Richard Hotham

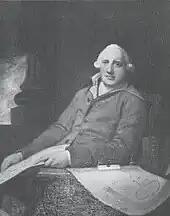
Sir Richard Hotham (1722–1799)

Sir Richard Hotham (5 October 1722 – 13 March 1799) was an East India merchant, property developer and politician who sat in the House of Commons from 1780 to 1784. He is especially noted for his development of the Sussex village of Bognor into a seaside resort. He was also sometimes called Hotham the Hatter, to mark his original trade.